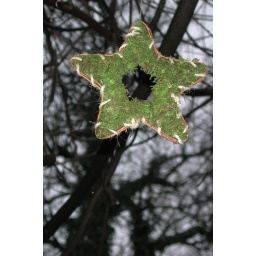
This was dangling from a tree somewhere near a gallery in a forest